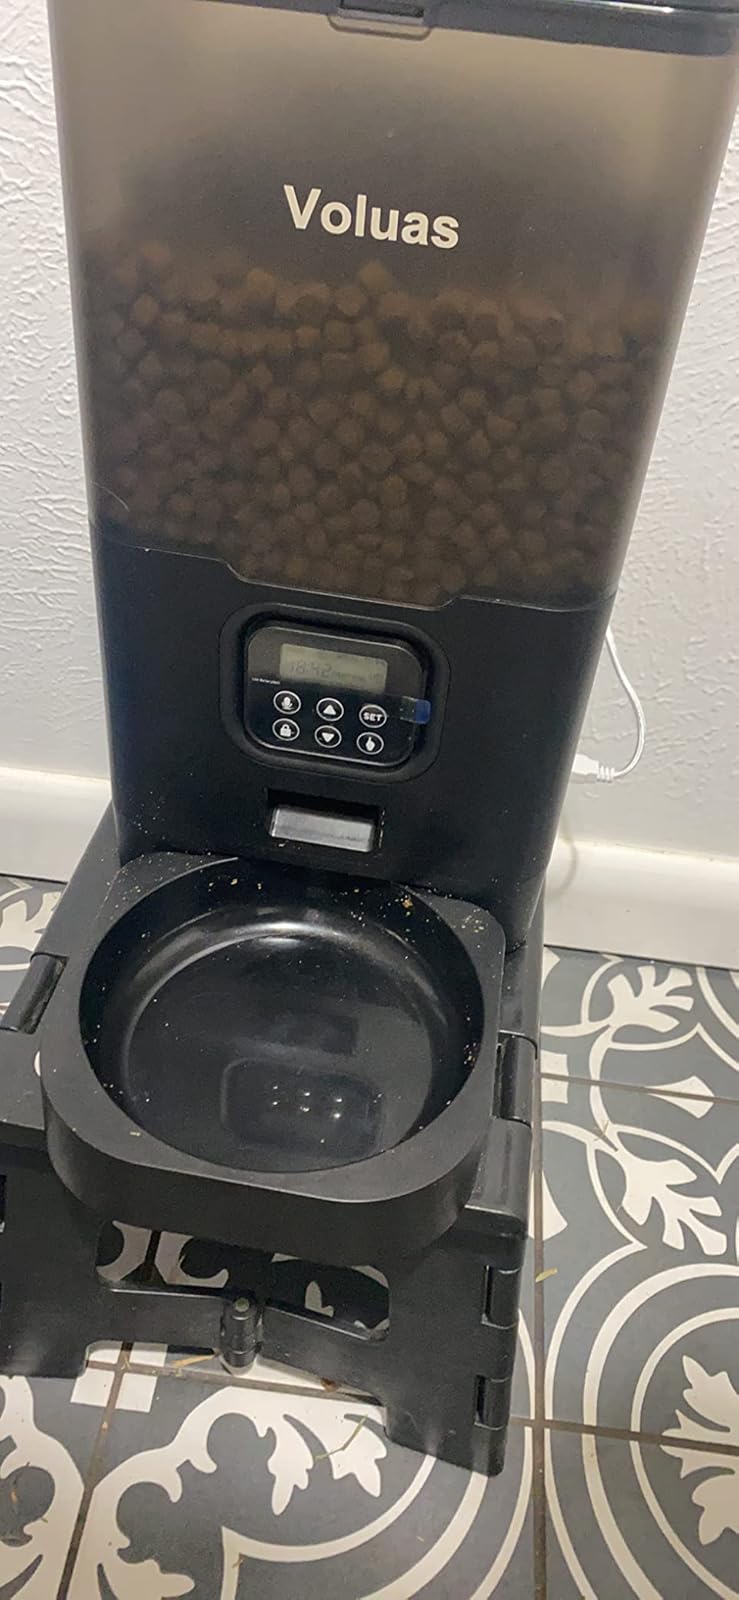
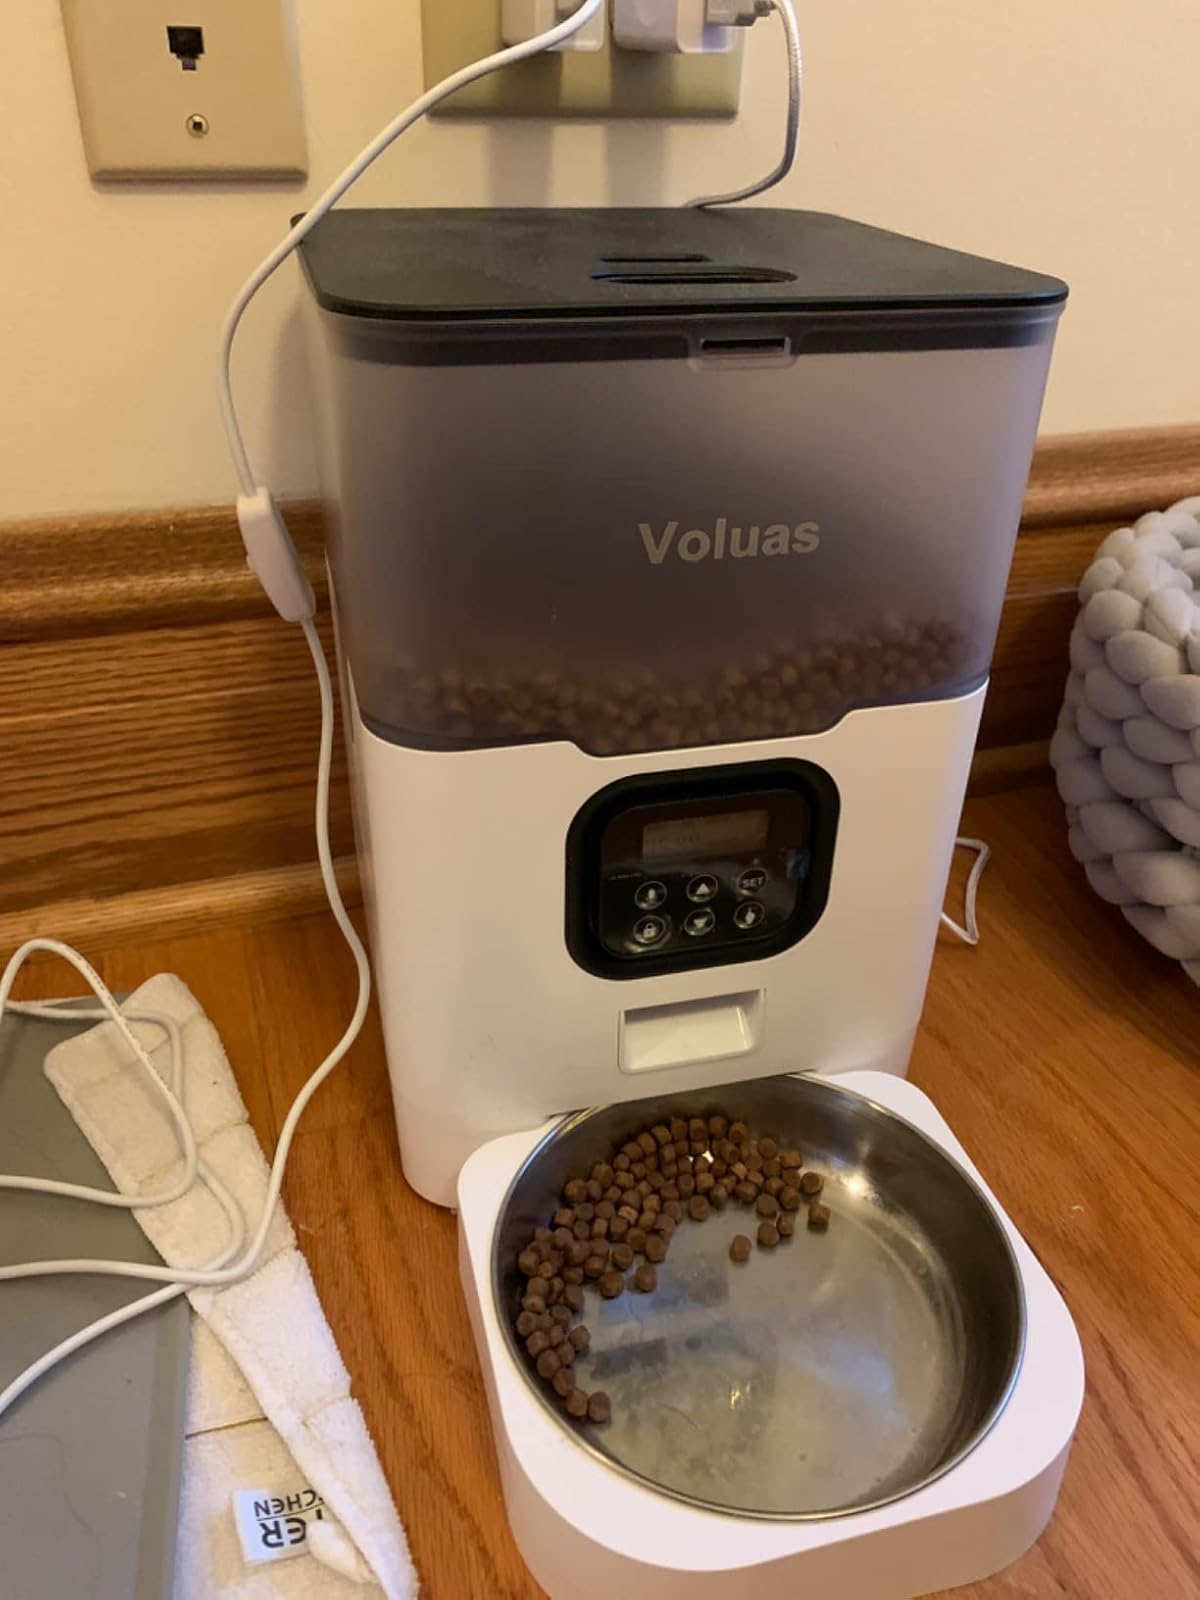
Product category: items_feeder
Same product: no